Harald Nicolai Samuelsberg

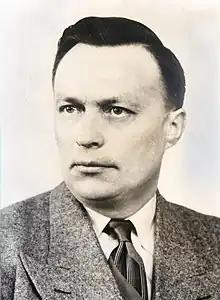

Harald Nicolai Samuelsberg (6 November 1911 – 23 April 1986) was a Norwegian politician for the Labour Party.